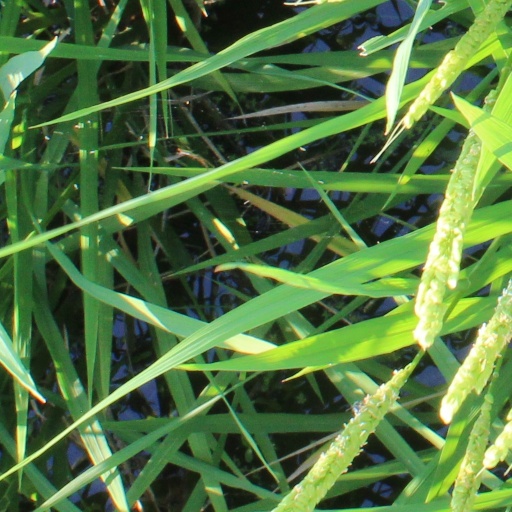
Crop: rice